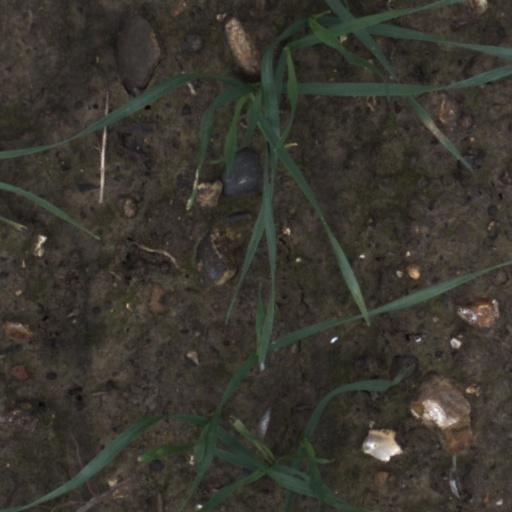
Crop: wheat